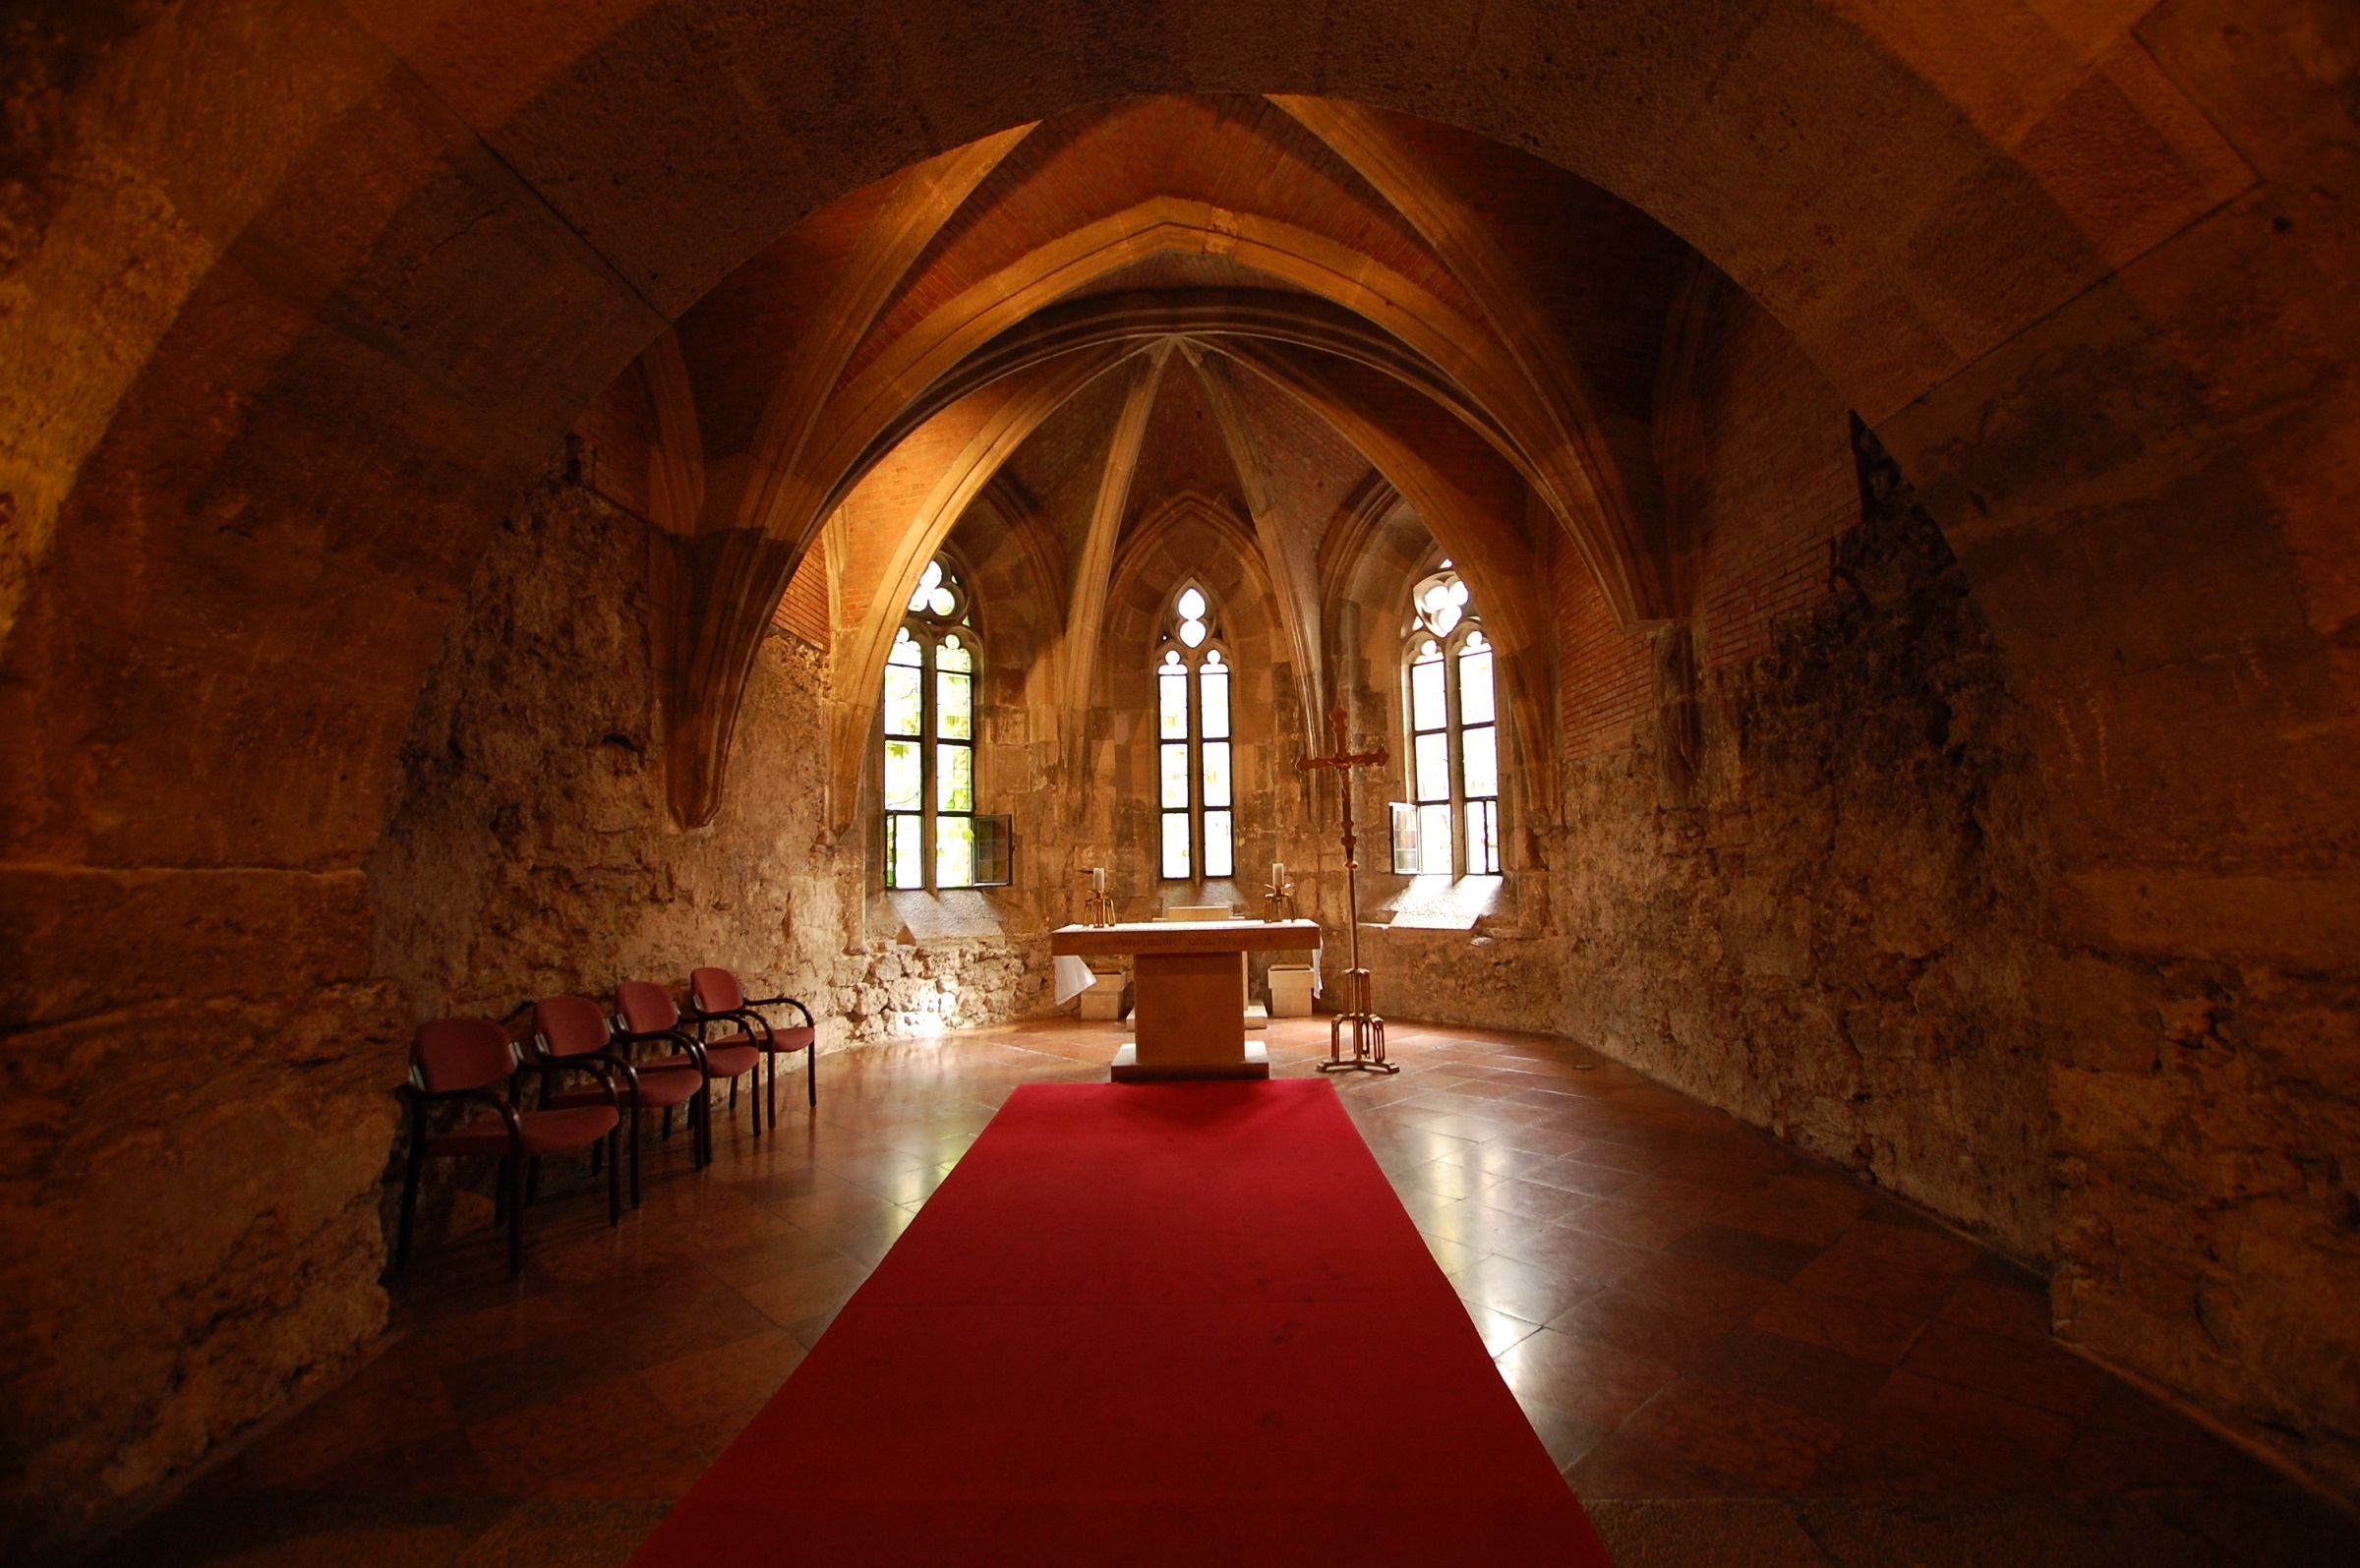
light, architecture, night, building, palace, stone, arch, landmark, darkness, church, chapel, historic, place of worship, temple, monastery, budapest, hungary, vault, kings, crypt, ancient history, buda castle, interior church